Riversdale, Saskatoon

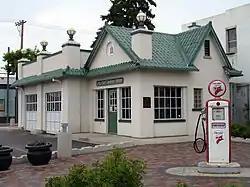
Little Chief Community Police Station, June 2007

Adilman Building (1912/1949) – Adilman's Department Store was a cornerstone of the 20th Street shopping district from its opening in 1921 until it closed in 1974. The present structure is the result of a 1949 renovation, though the building's core dates to 1912. It is one of Saskatoon's examples of Streamline Moderne architecture. Since the department store closed, it has been home to an antique store, farmer's market, and bingo hall. In 2014 Freedom Functional Fitness, an unconventional fitness gym moved into the building. Currently, it houses Anthology Home Collection, a high-end home décor shop.